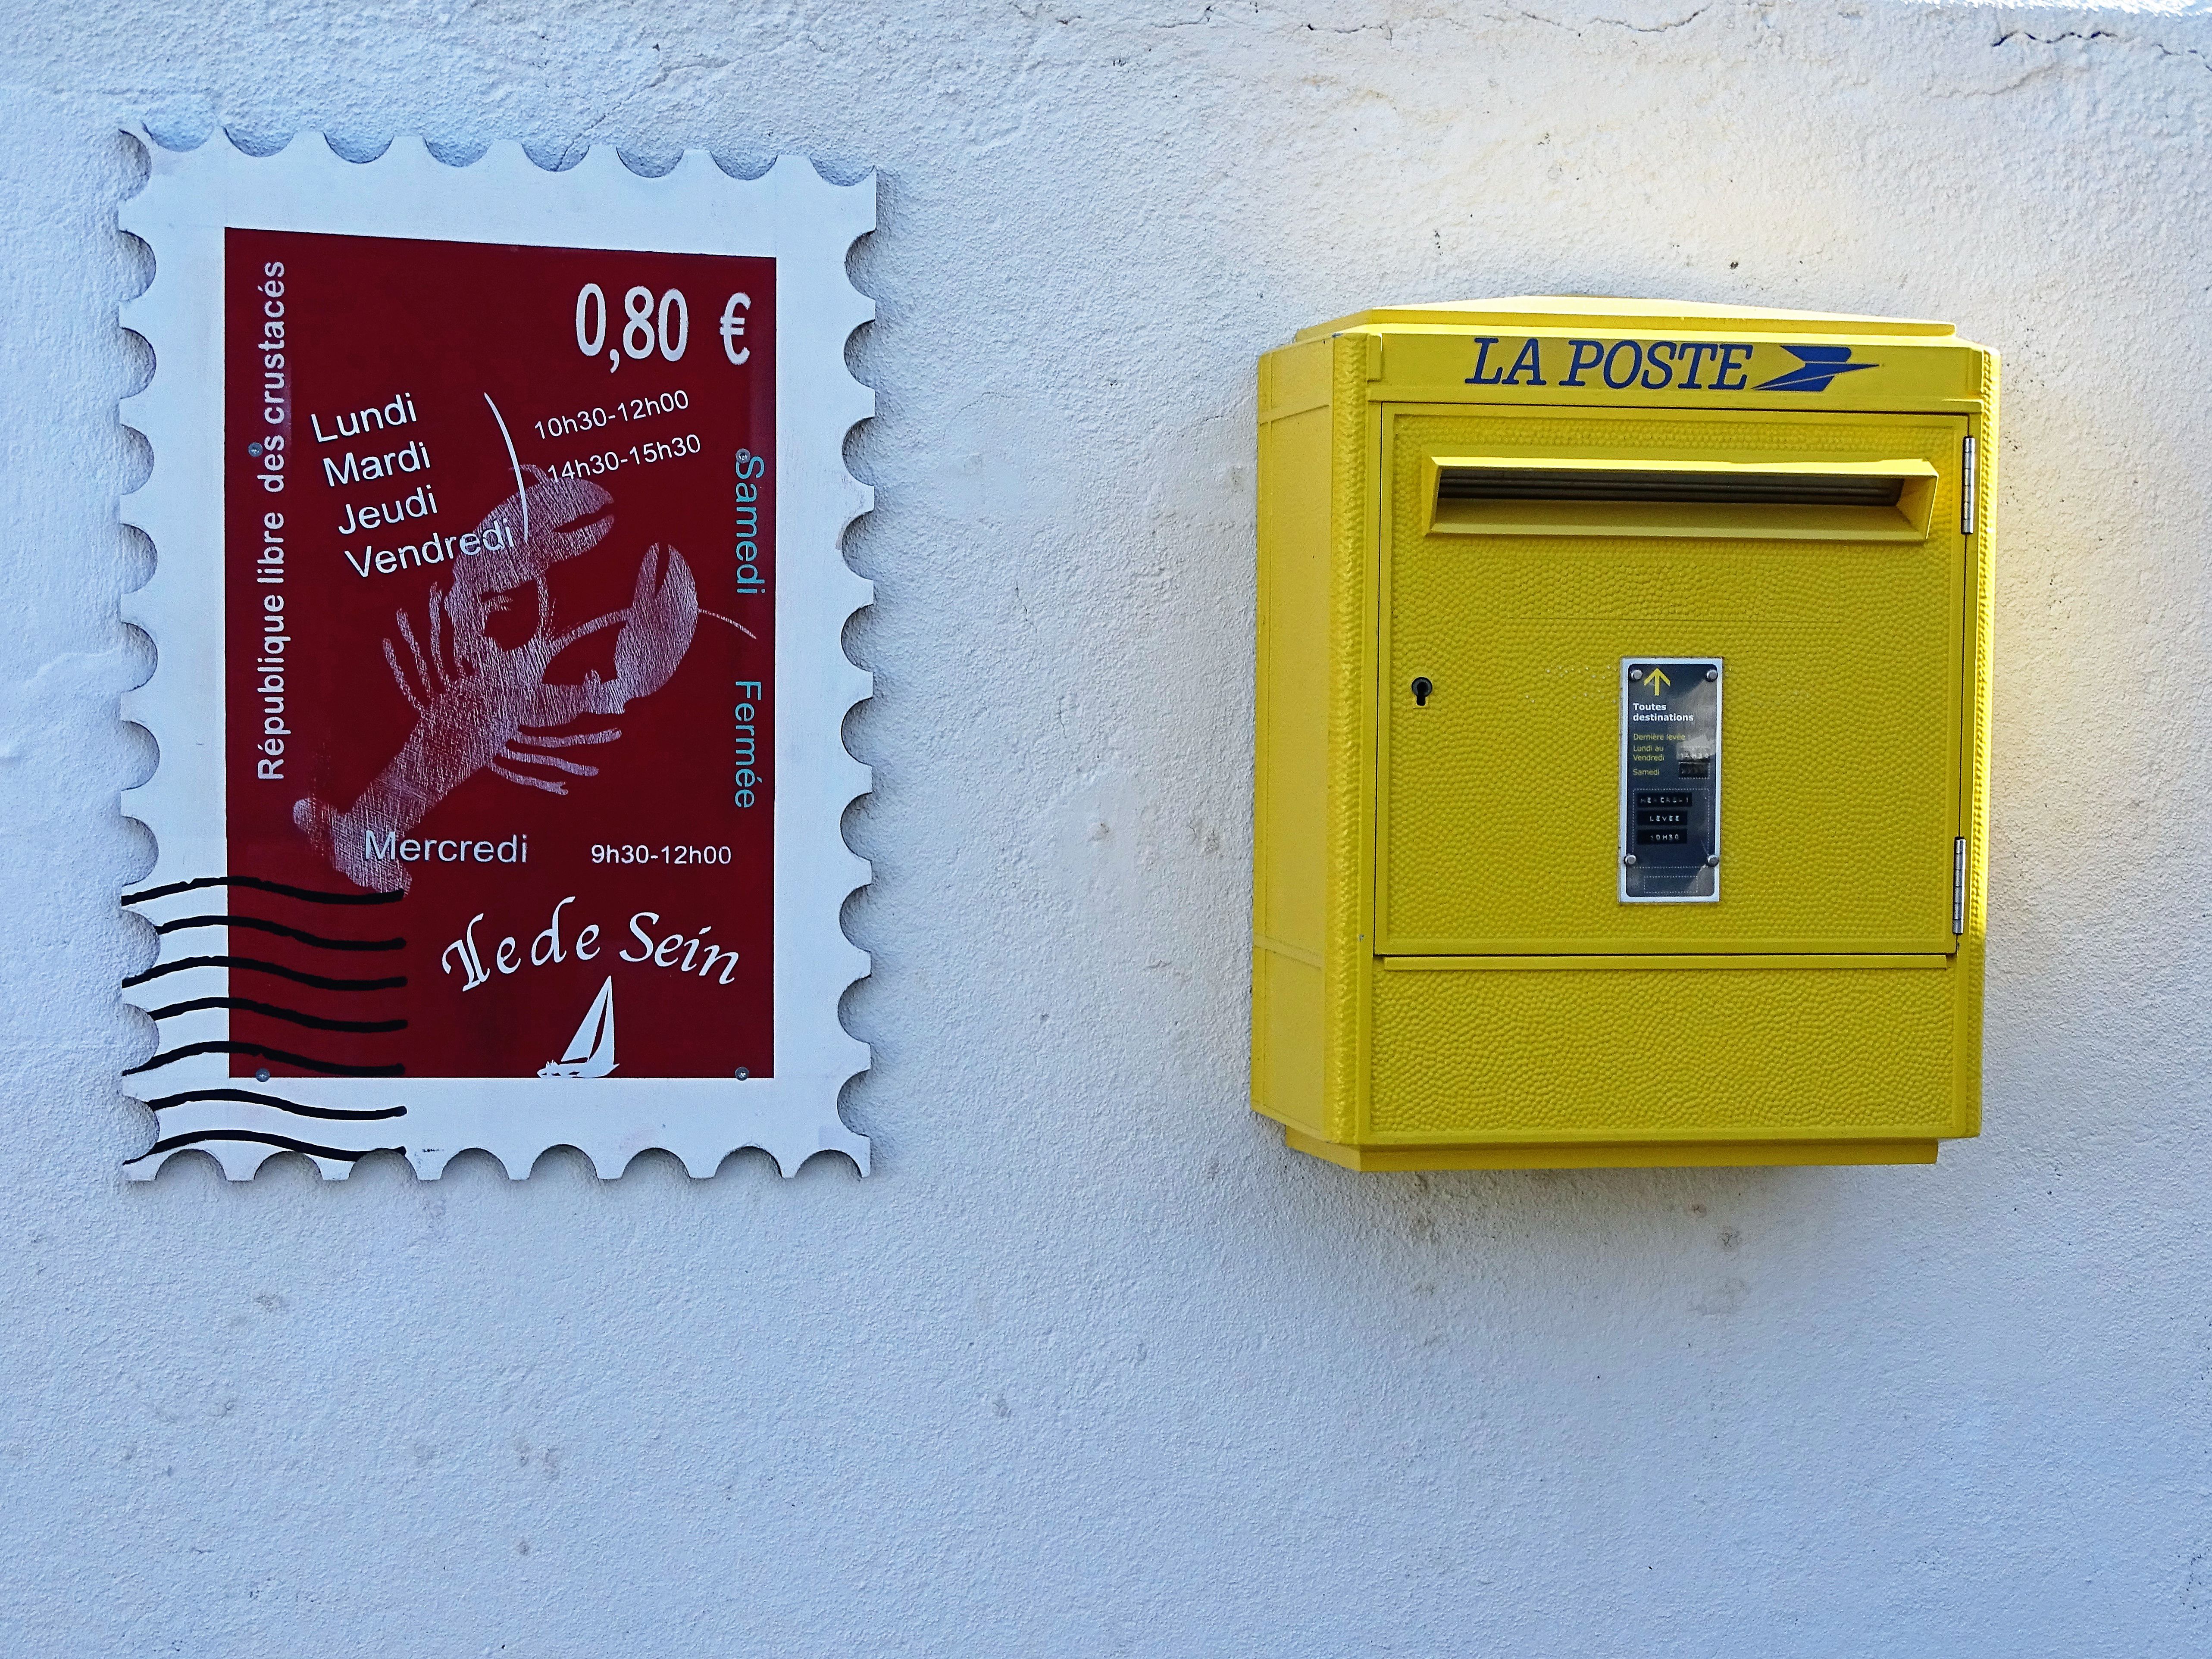
Postal Collection.
The image displays a bright yellow public mailbox labeled "LA POSTE," mounted on a textured, light-colored wall. To the left of the mailbox is a large, stylized representation of a postage stamp with a decorative edge.
A close-up shot of a yellow mailbox mounted on a textured wall next to a large graphic resembling a postage stamp with a lobster design. The dominant colors in the palette are bright yellow and red set against a neutral, textured light-colored wall. The lighting in the photo is bright and appears relatively even illuminating the objects clearly and enhancing the vibrancy of the colors.
Labels: Mailbox, Postbox, Large stamp, Wall
Camera: SONY DSC-HX400V
Aperture: F3.5
Exposure: 1/500 sec
ISO: 80
Focal length: 10.3 mm